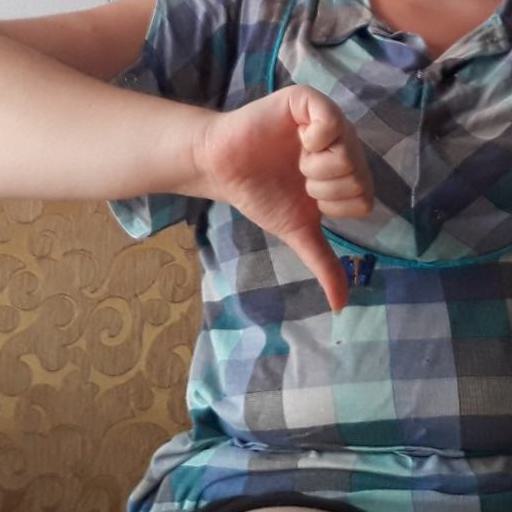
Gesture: dislike